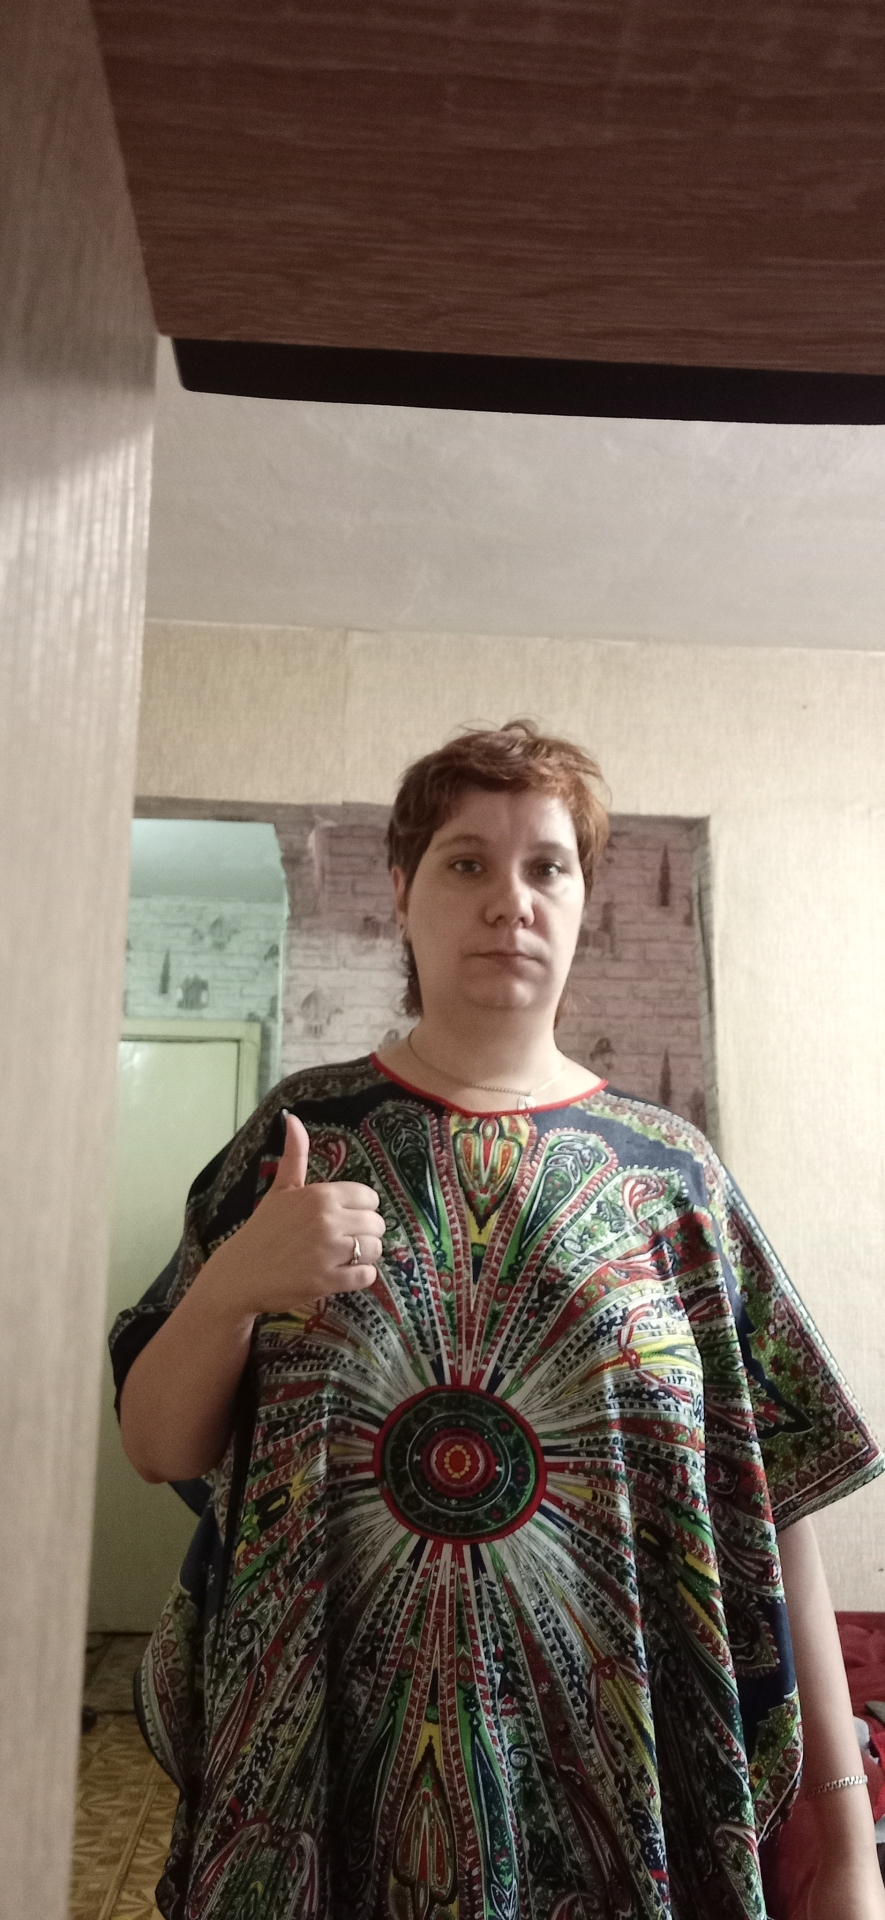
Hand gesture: like